Describe the emotion expressed in this image:  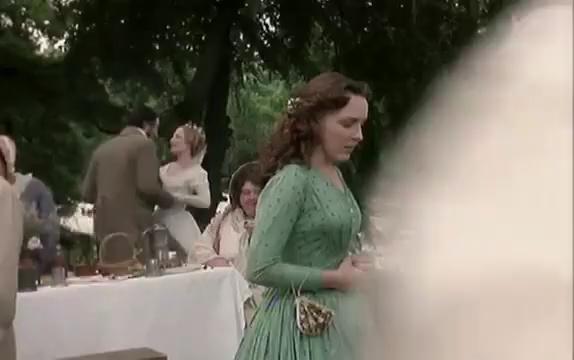
This person displays Pain, valence and arousal with low intensity.